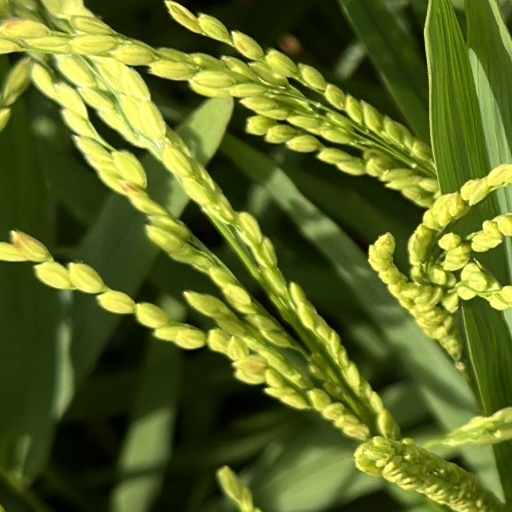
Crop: rice